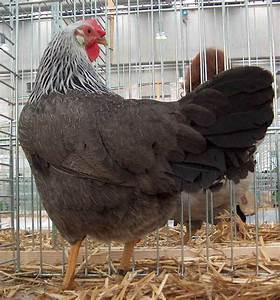
Label: chicken